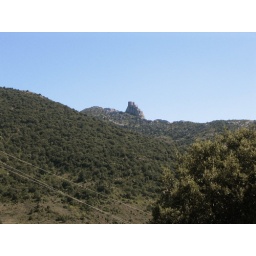
The castle in the distance, seen from the road to the Peyreperteuse castle.